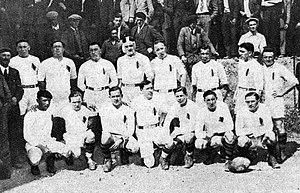
Le Racing Club de Narbonne, saison 1932-1933.
‌